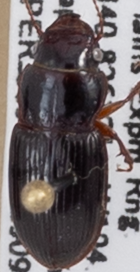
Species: Cratacanthus dubius
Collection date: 2019-09-25
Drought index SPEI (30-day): -0.588
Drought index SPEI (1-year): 0.8
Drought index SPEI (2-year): -0.4168